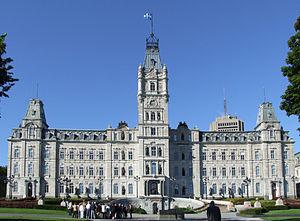
Hôtel du Parlement, Québec, Québec, Canada